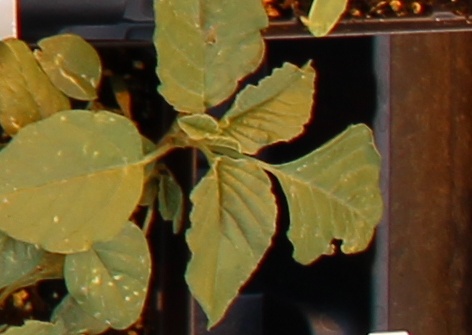
Label: Palmer Amaranth